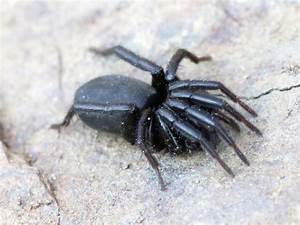
Label: spider